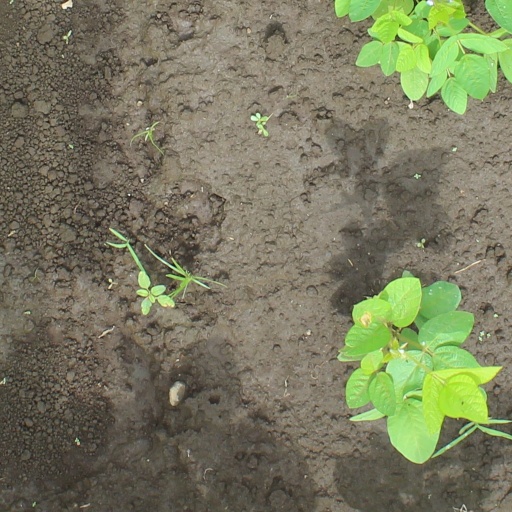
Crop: soybean